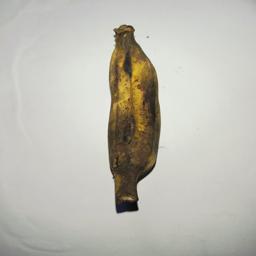
Banana variety: Bangla Kola